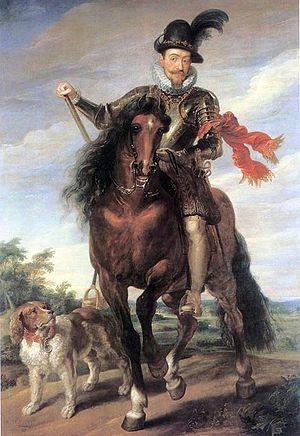
L'histoire de la Suède à proprement parler commence au VIIIᵉ siècle, avec l'apparition des premières sources écrites. C'est le début de l'âge des Vikings, durant lequel les Suédois sont principalement actifs vers l'Orient, commerçant avec les peuples slaves de Russie et poussant leurs expéditions jusqu'à Constantinople et Bagdad. L'unification de la Suède en royaume se produit au Xᵉ siècle, plus tardivement que celles du Danemark et de la Norvège. Le pays se convertit également au christianisme à partir du règne d'Olof Skötkonung.